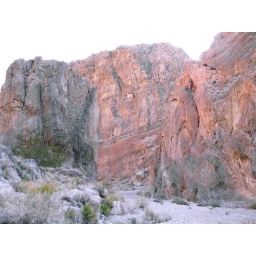
fall canyon wall in late sun